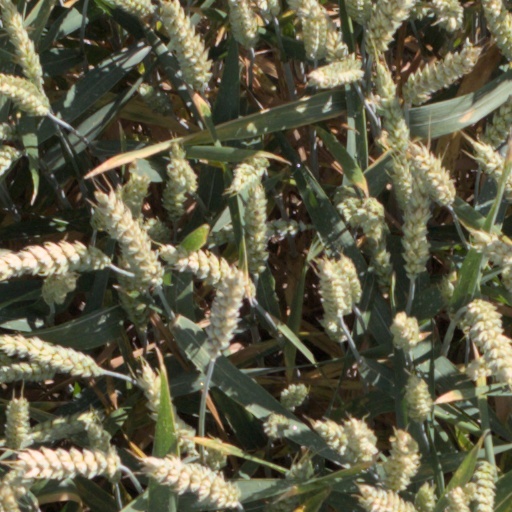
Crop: wheat